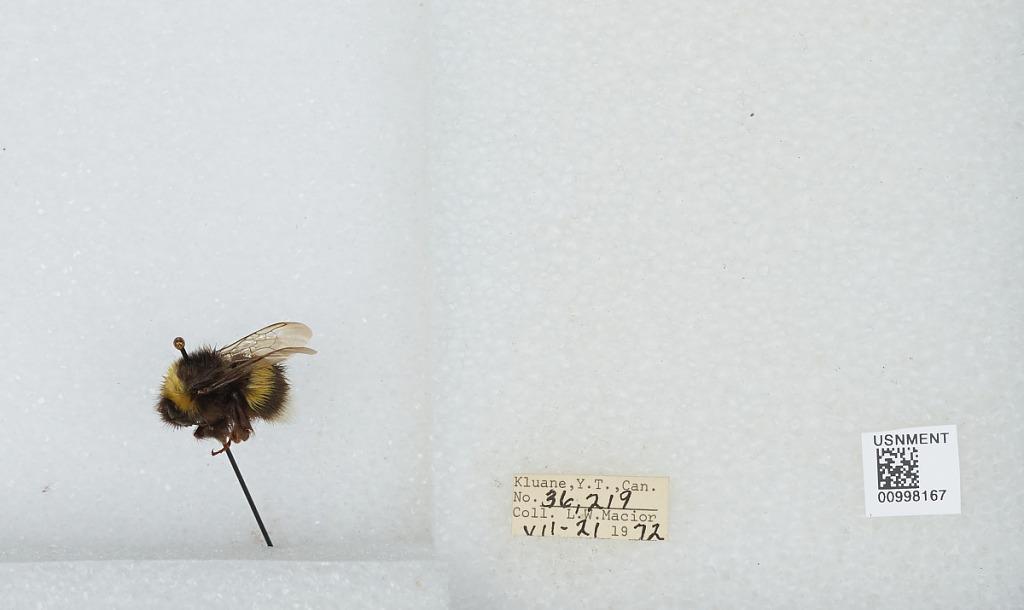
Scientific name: Bombus (Bombus) lucorum (Linnaeus)
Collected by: L. Macior
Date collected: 1972-7-21
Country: Canada
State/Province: Yukon Territory
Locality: Kluane
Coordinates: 60.75, -139.5